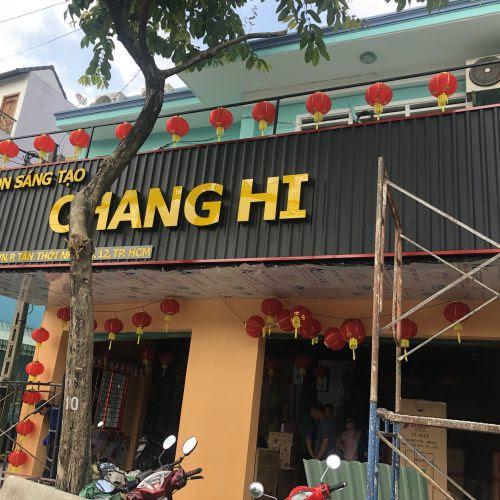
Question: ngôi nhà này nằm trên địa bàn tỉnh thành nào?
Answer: ngôi nhà này nằm trên địa bàn thành phố hồ chí minh